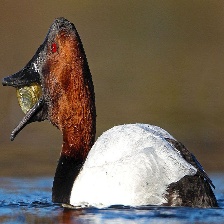
Species: CANVASBACK
Scientific name: AYTHYA VALISINERIA
ImageNet parent category: drake